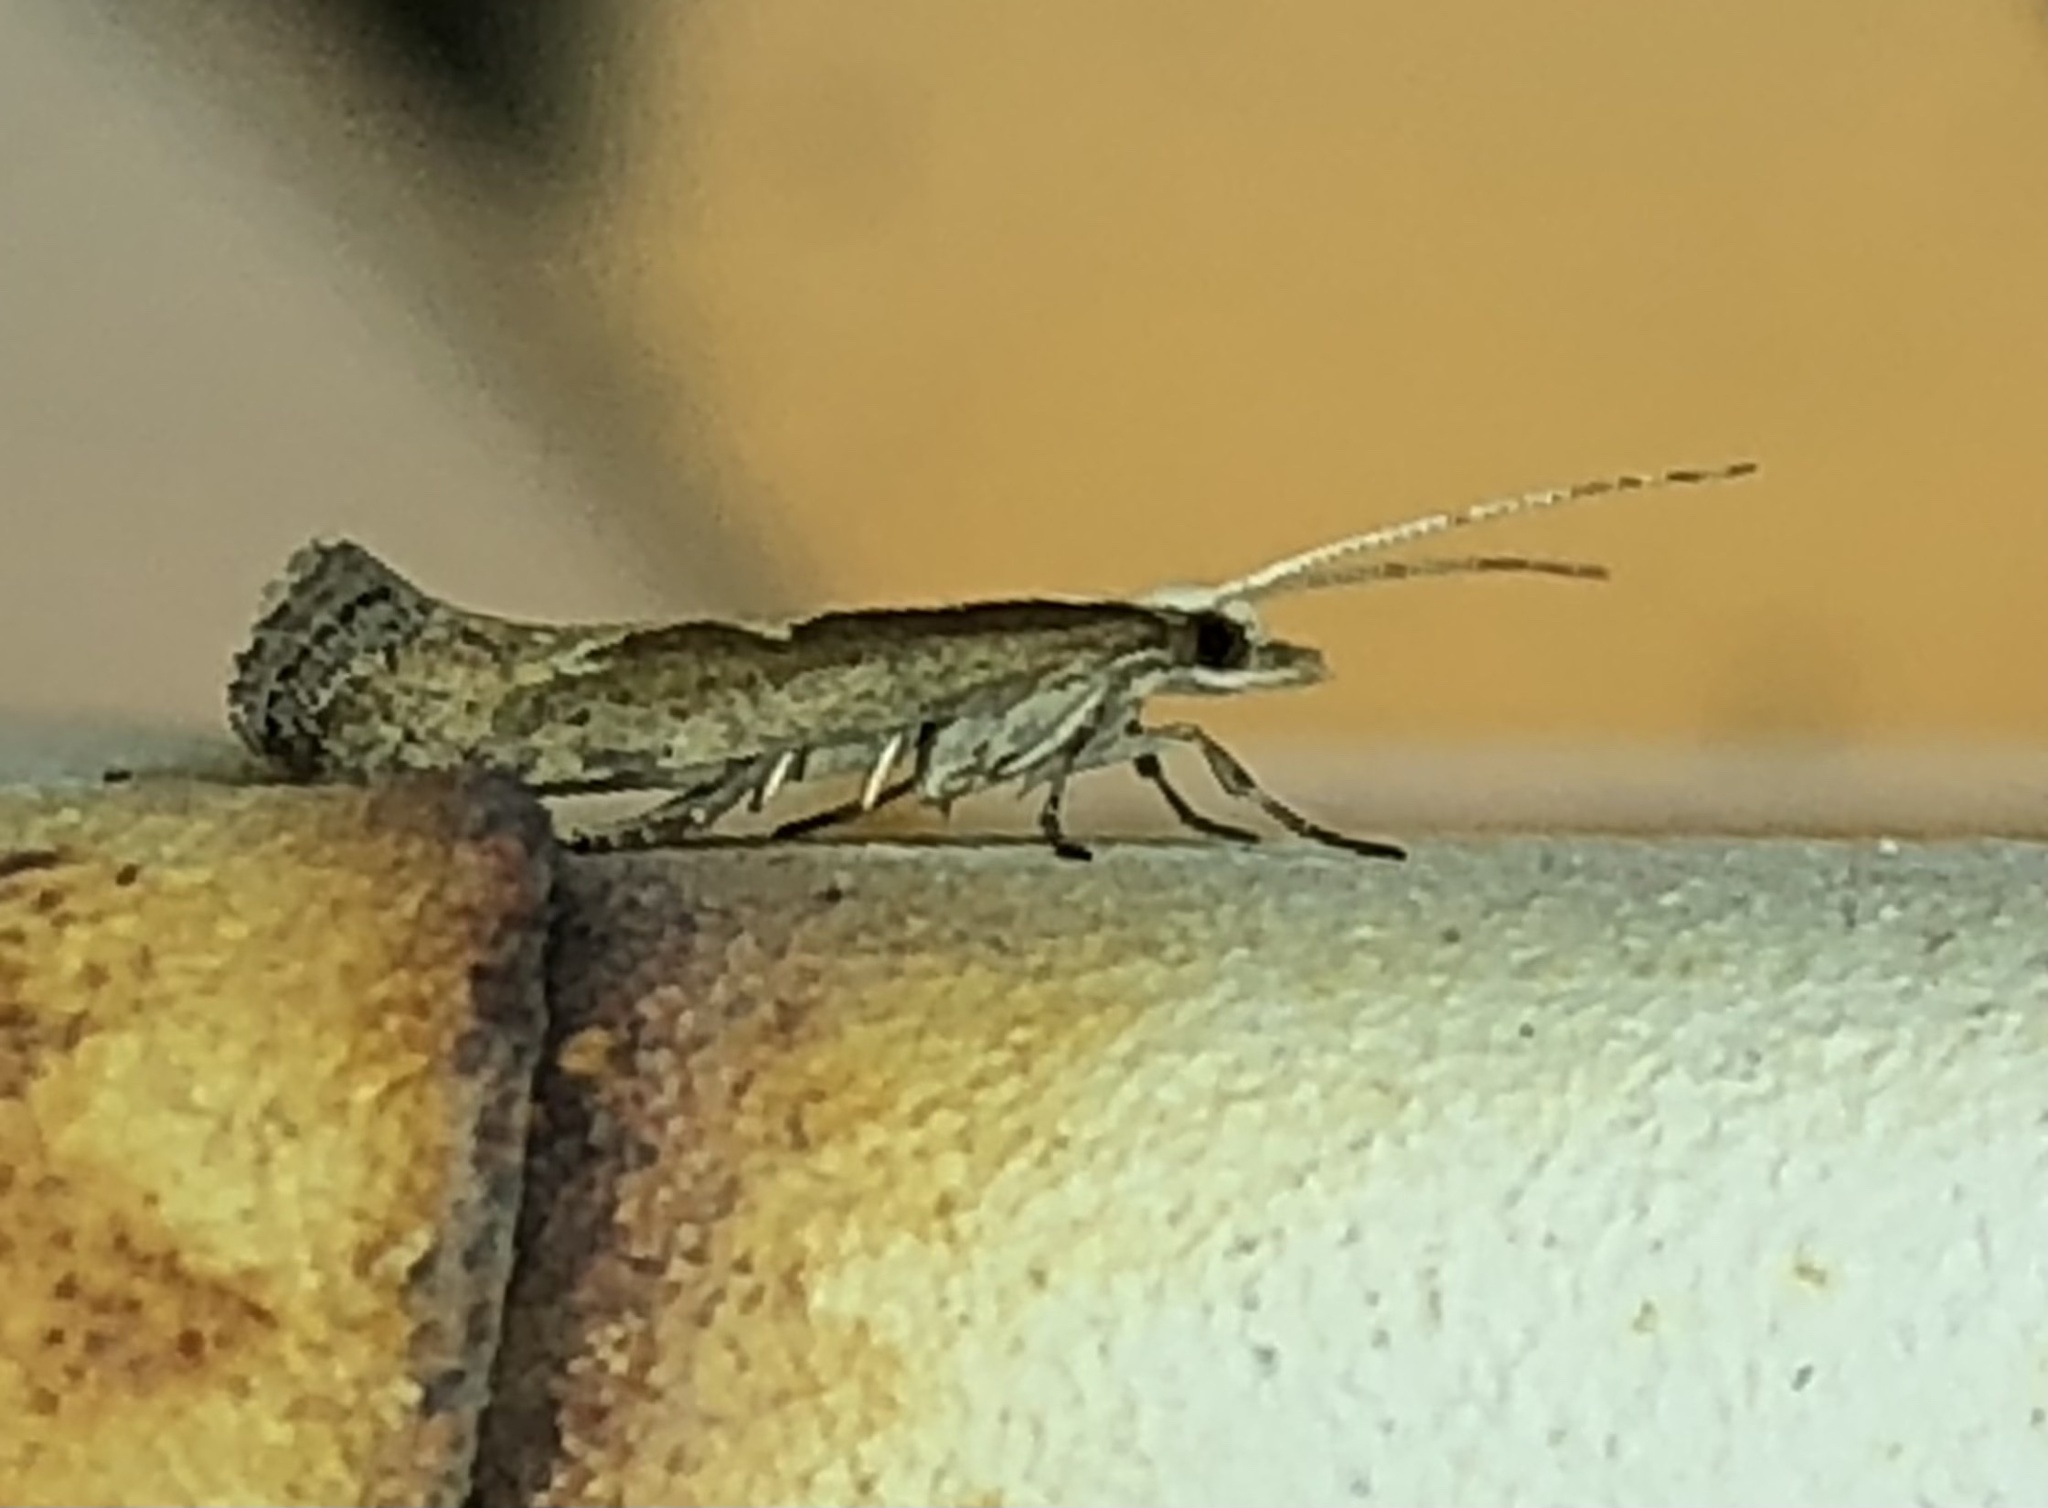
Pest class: diamondback_moth